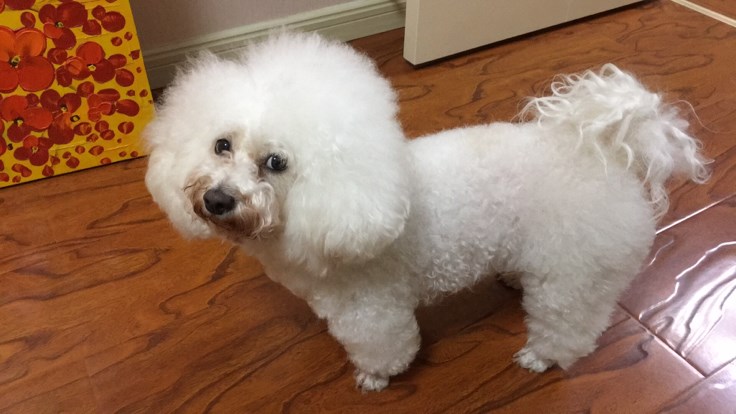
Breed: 3083-n000117-Bichon_Frise